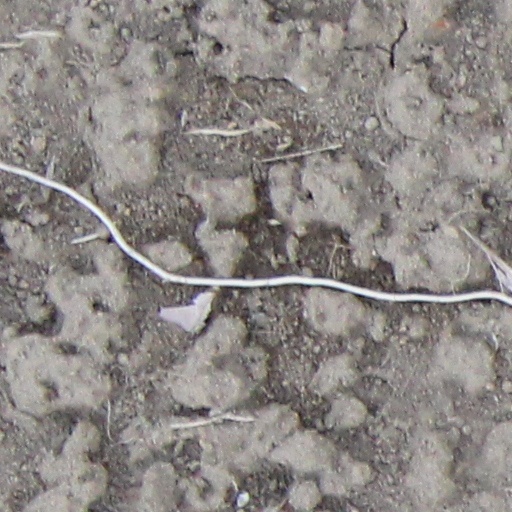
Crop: wheat